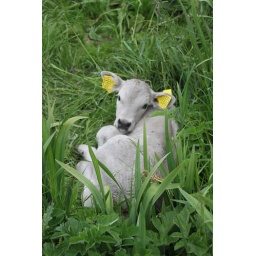
hiding in the long grass although it did come to say hello. No sign of mother